Emma Booth (actress)

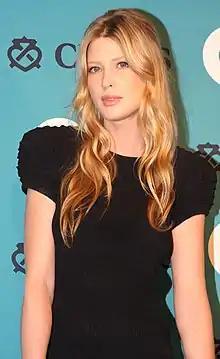
Booth at the AACTA Awards in 2012

Emma Booth (born 28 November 1982) is an Australian model and actress from Perth, Western Australia. The former teen model and TV actress played a significant role in the film "Clubland" (2007).